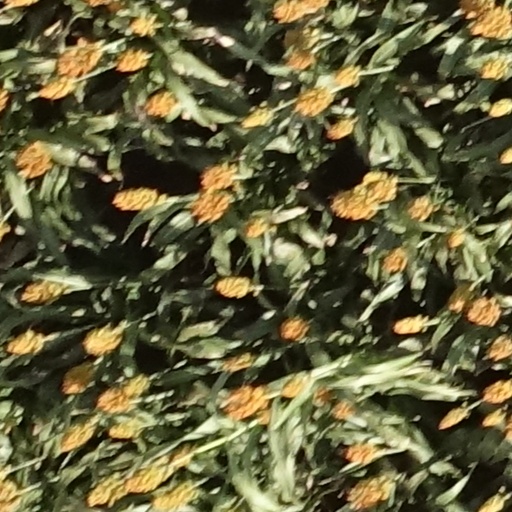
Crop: sorghum